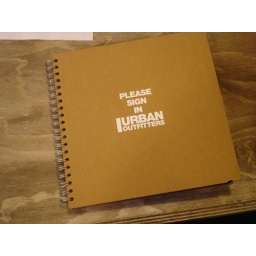
The sign in book at Press Day AW08